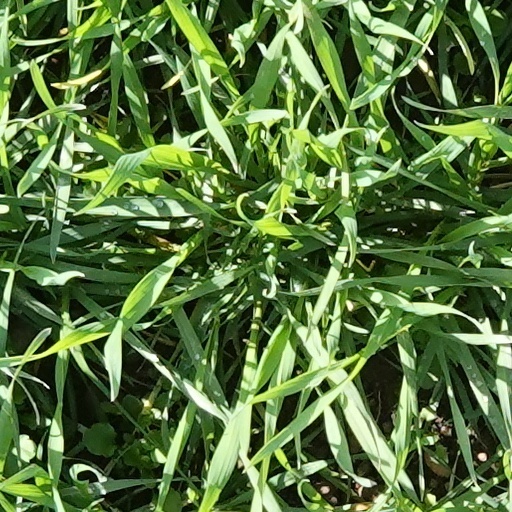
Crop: wheat